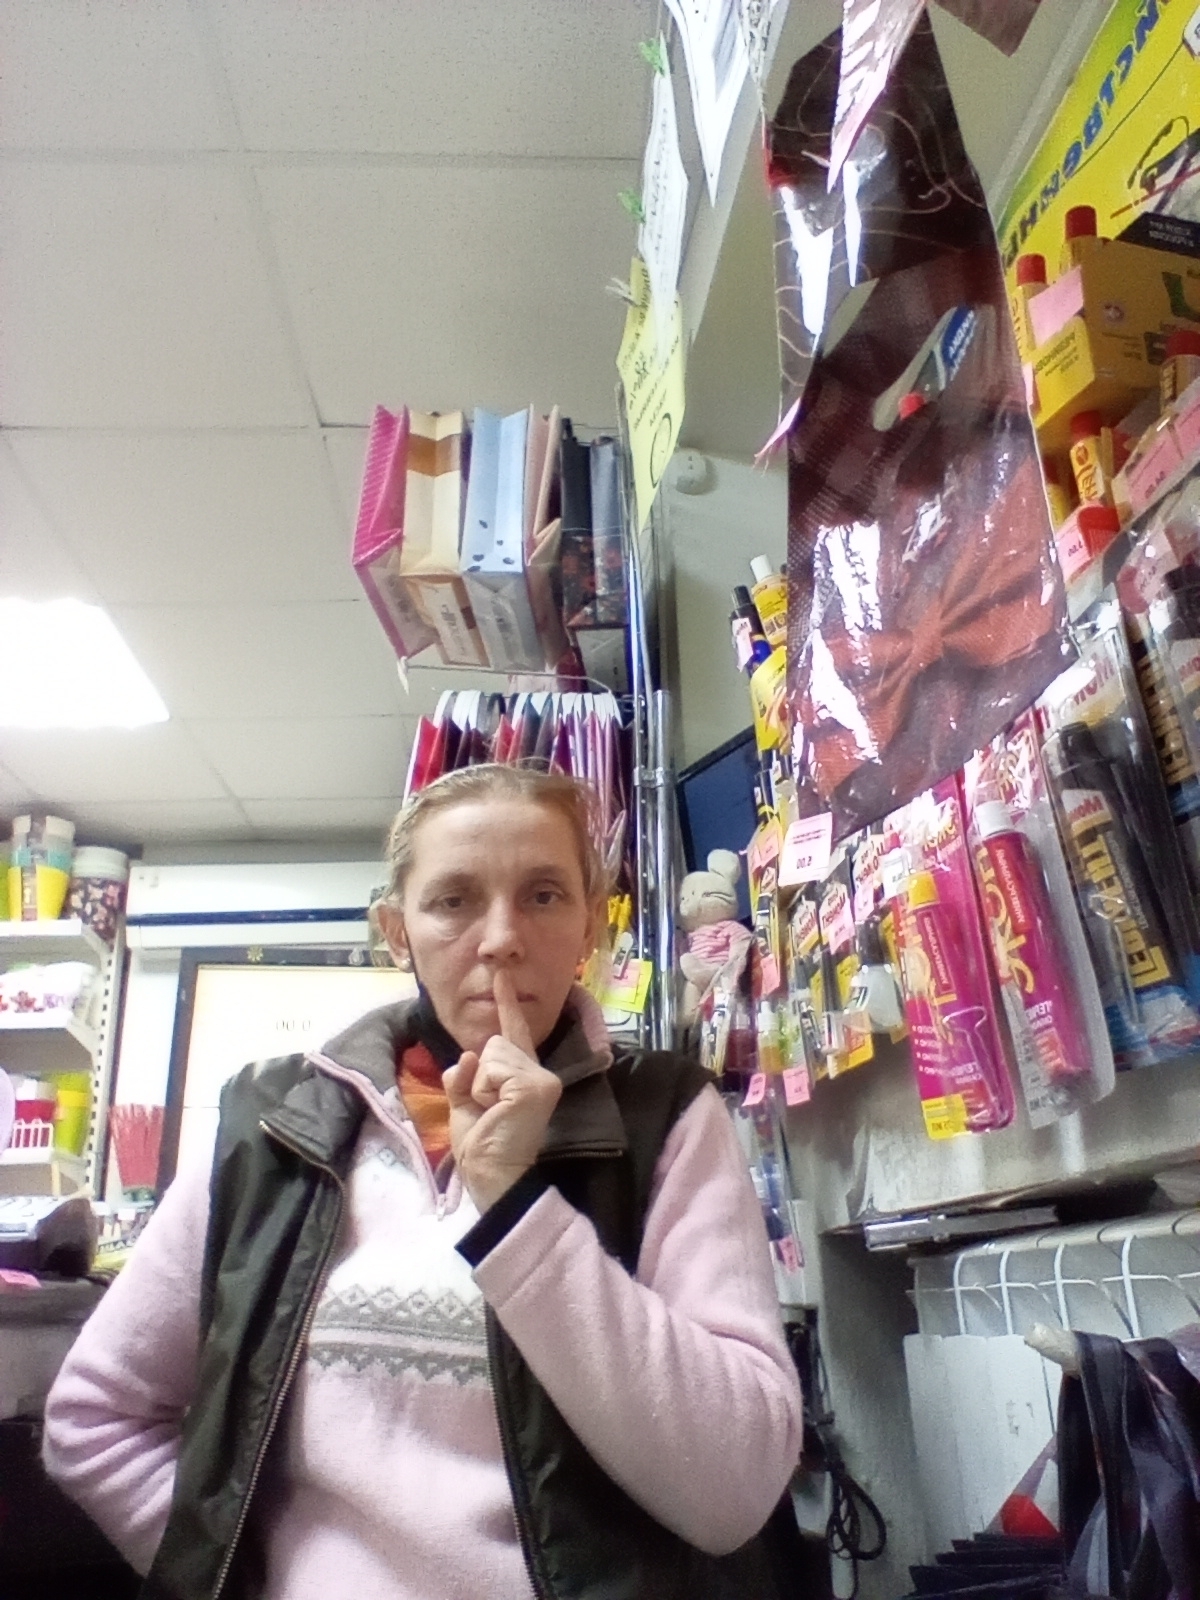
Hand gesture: mute